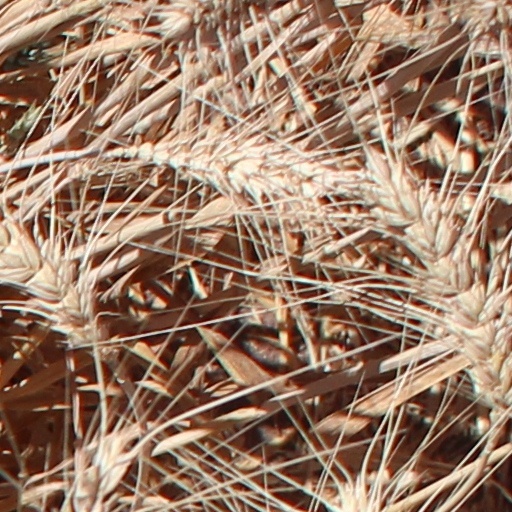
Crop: wheat